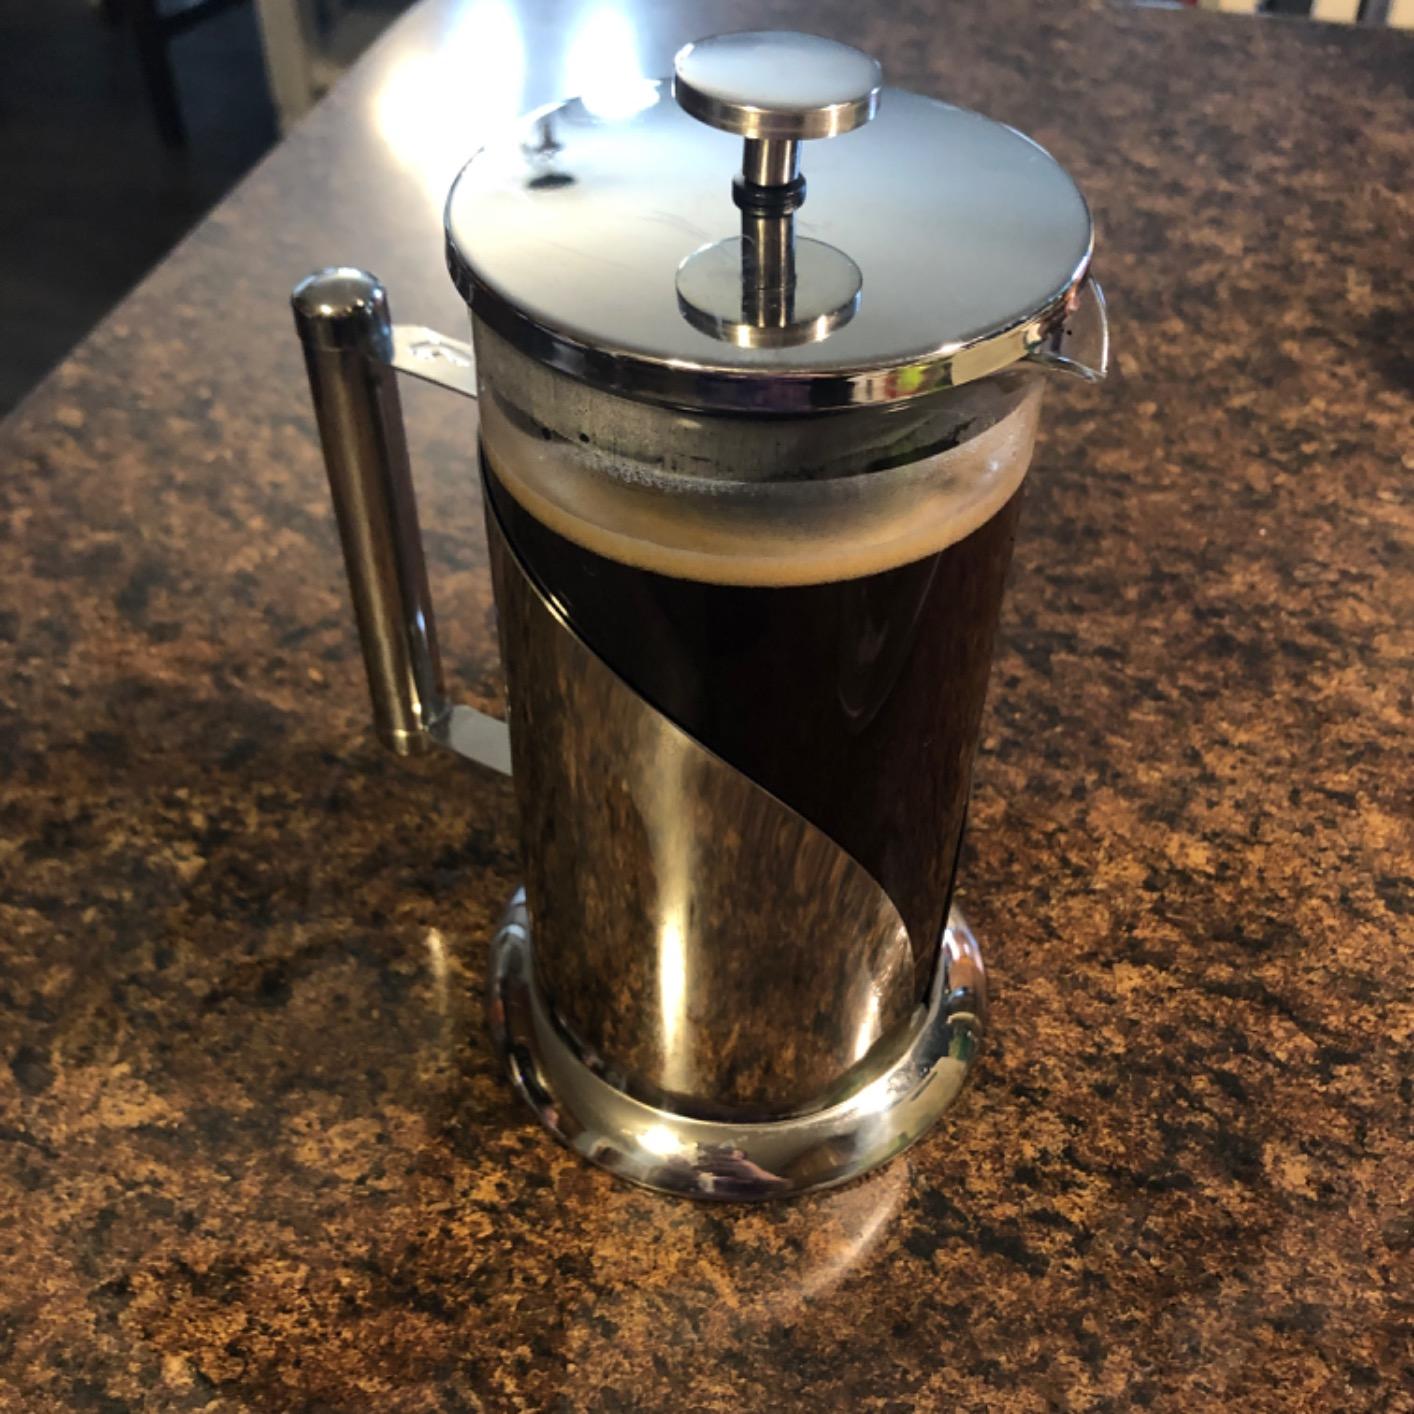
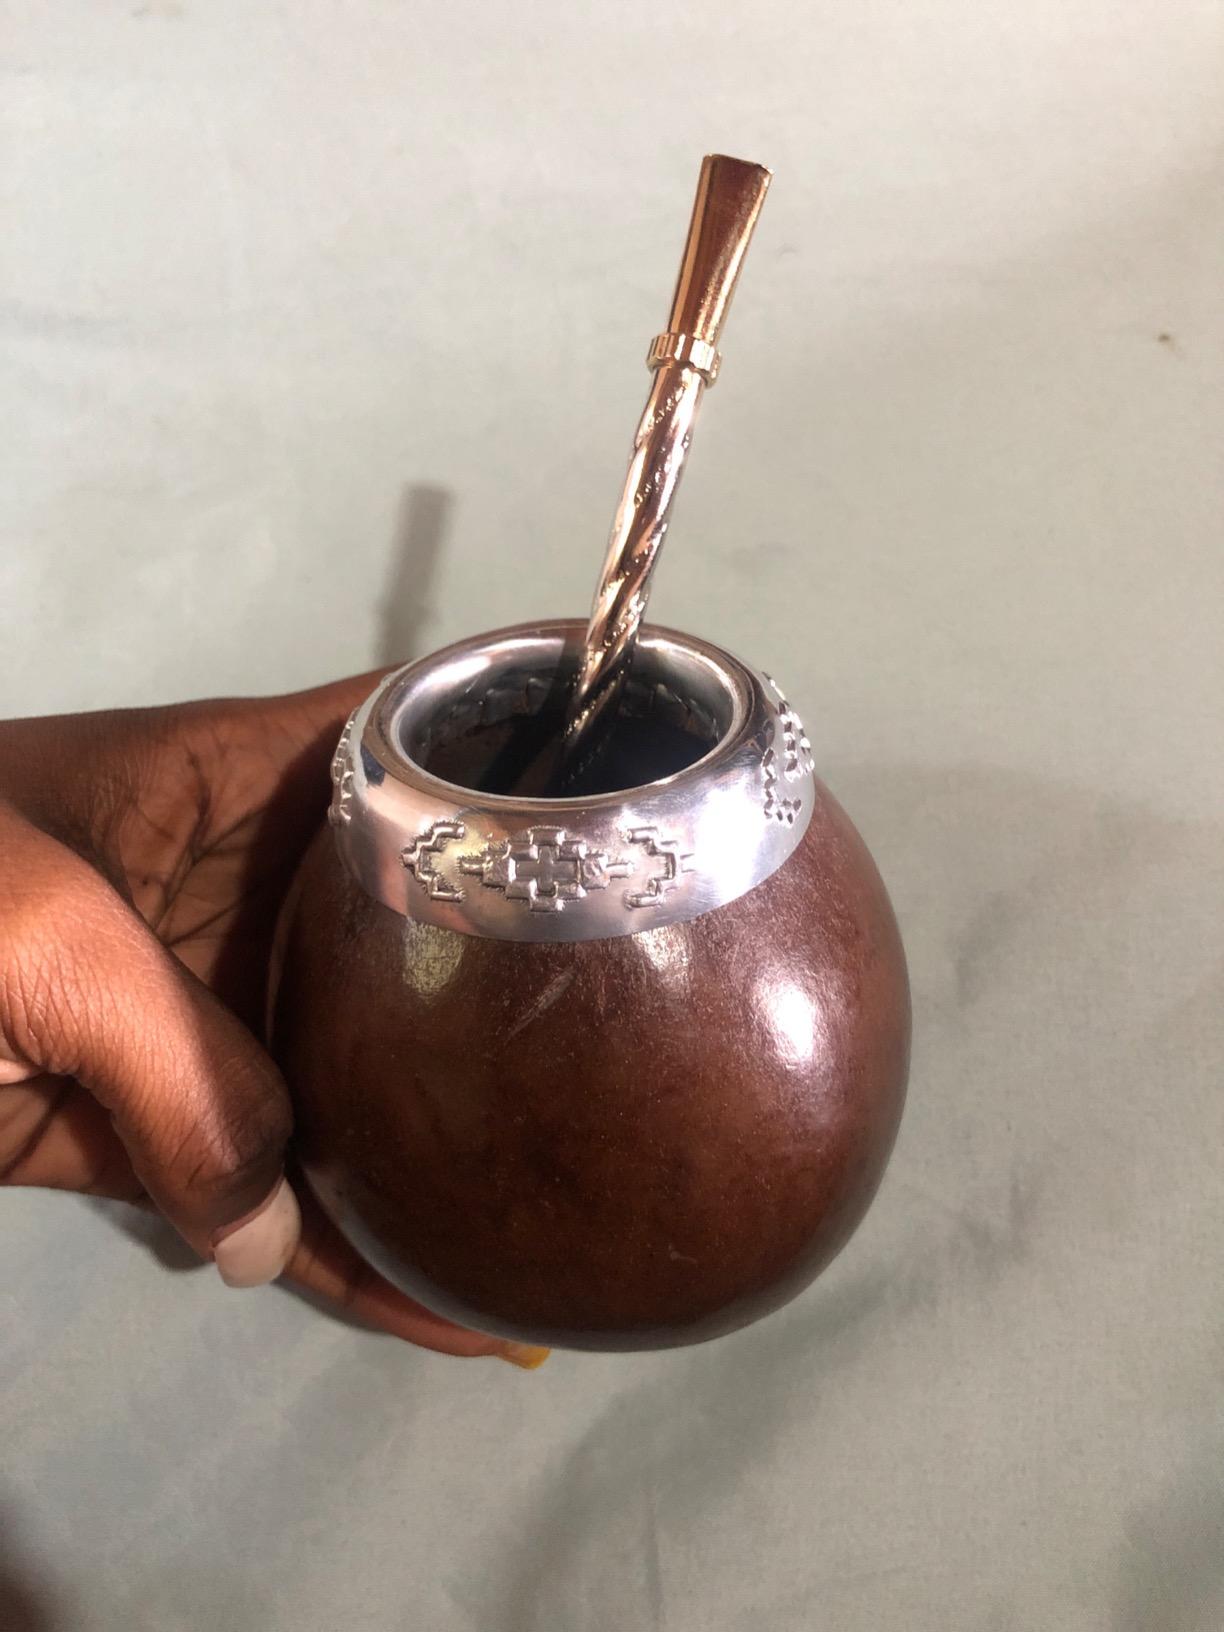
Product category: items_tea
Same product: no